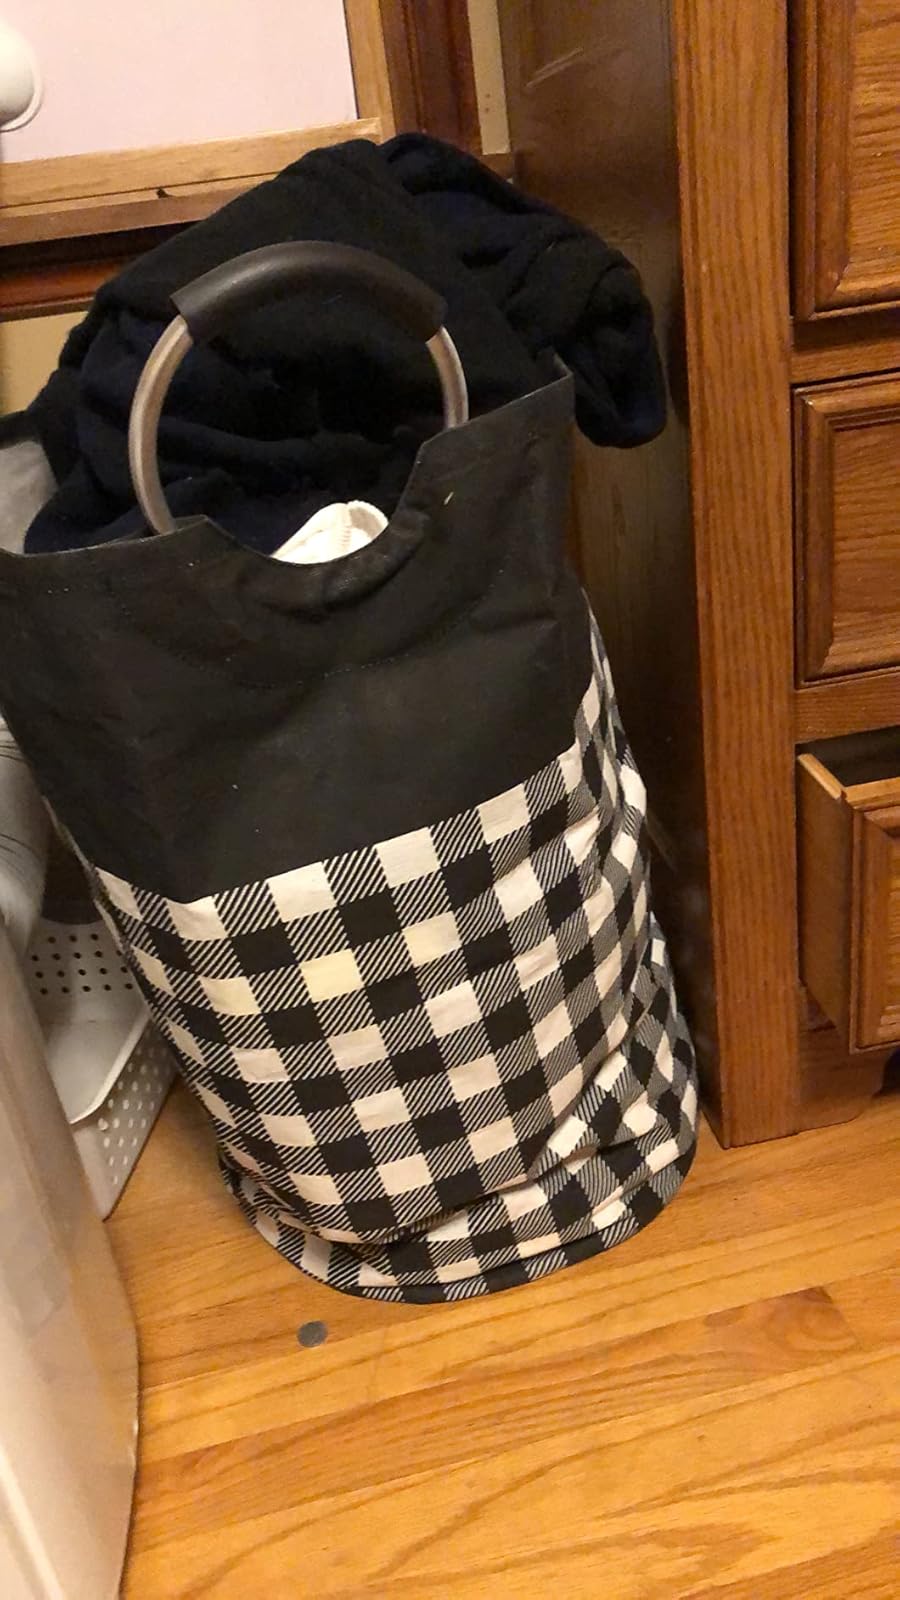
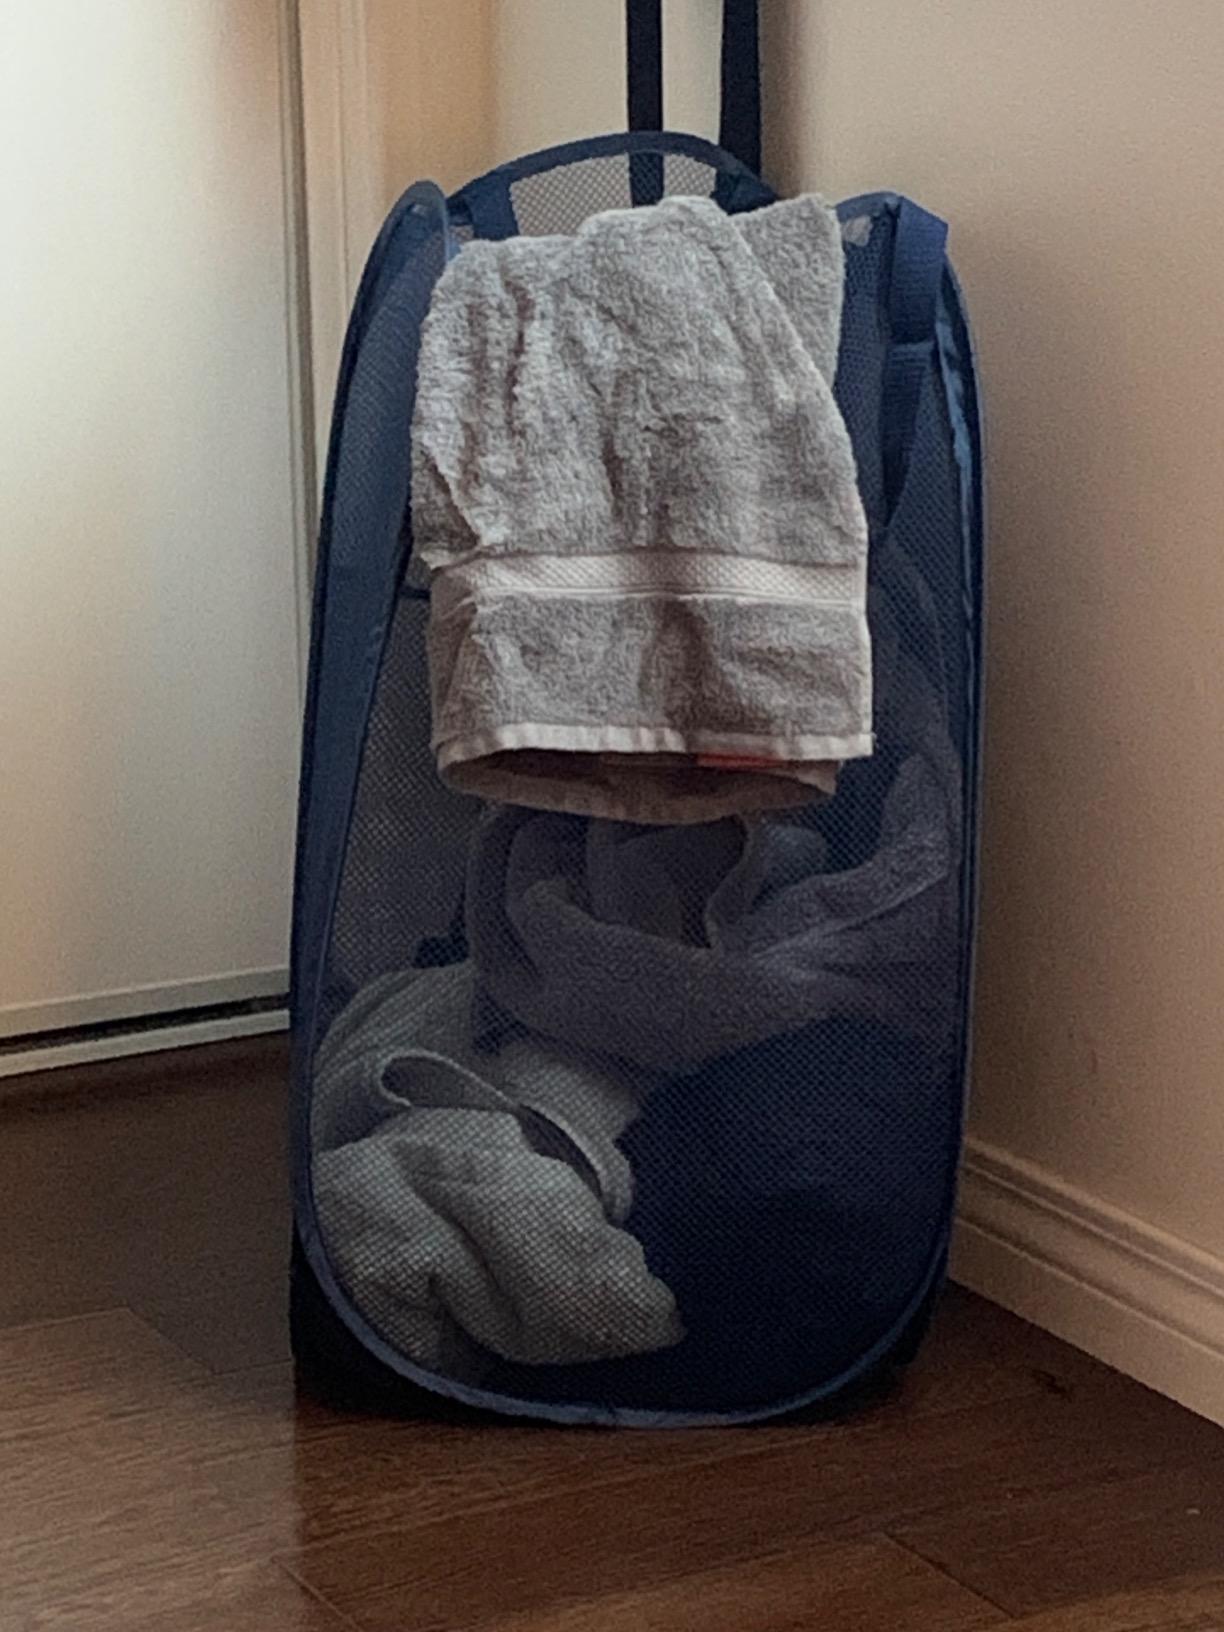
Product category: items_hamper
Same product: no